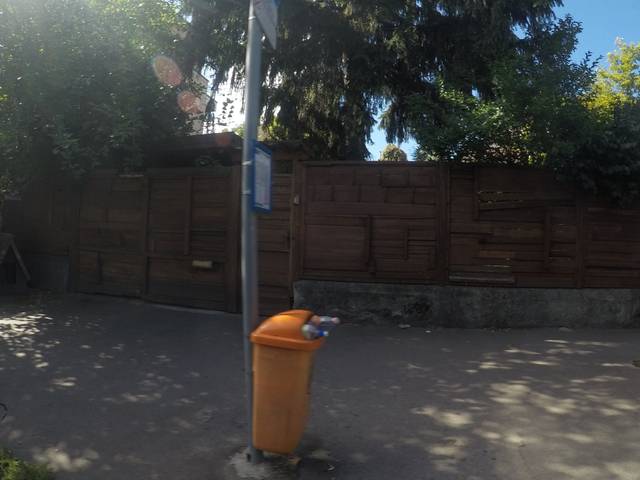
Region: Hungary
Coordinates: 47.512, 19.009